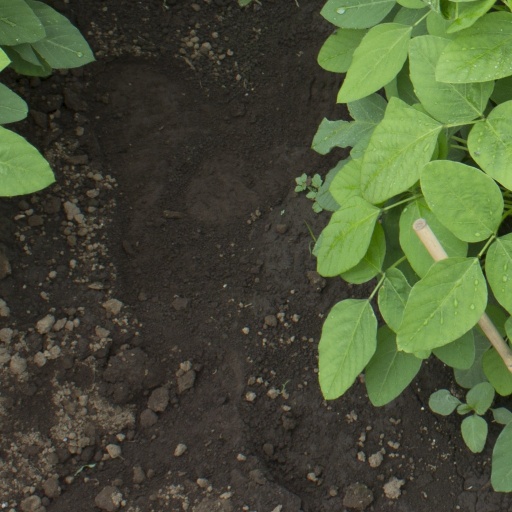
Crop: soybean